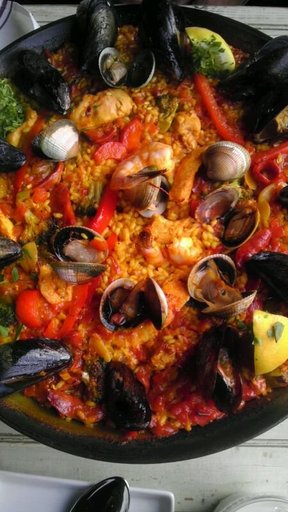
Label: paella